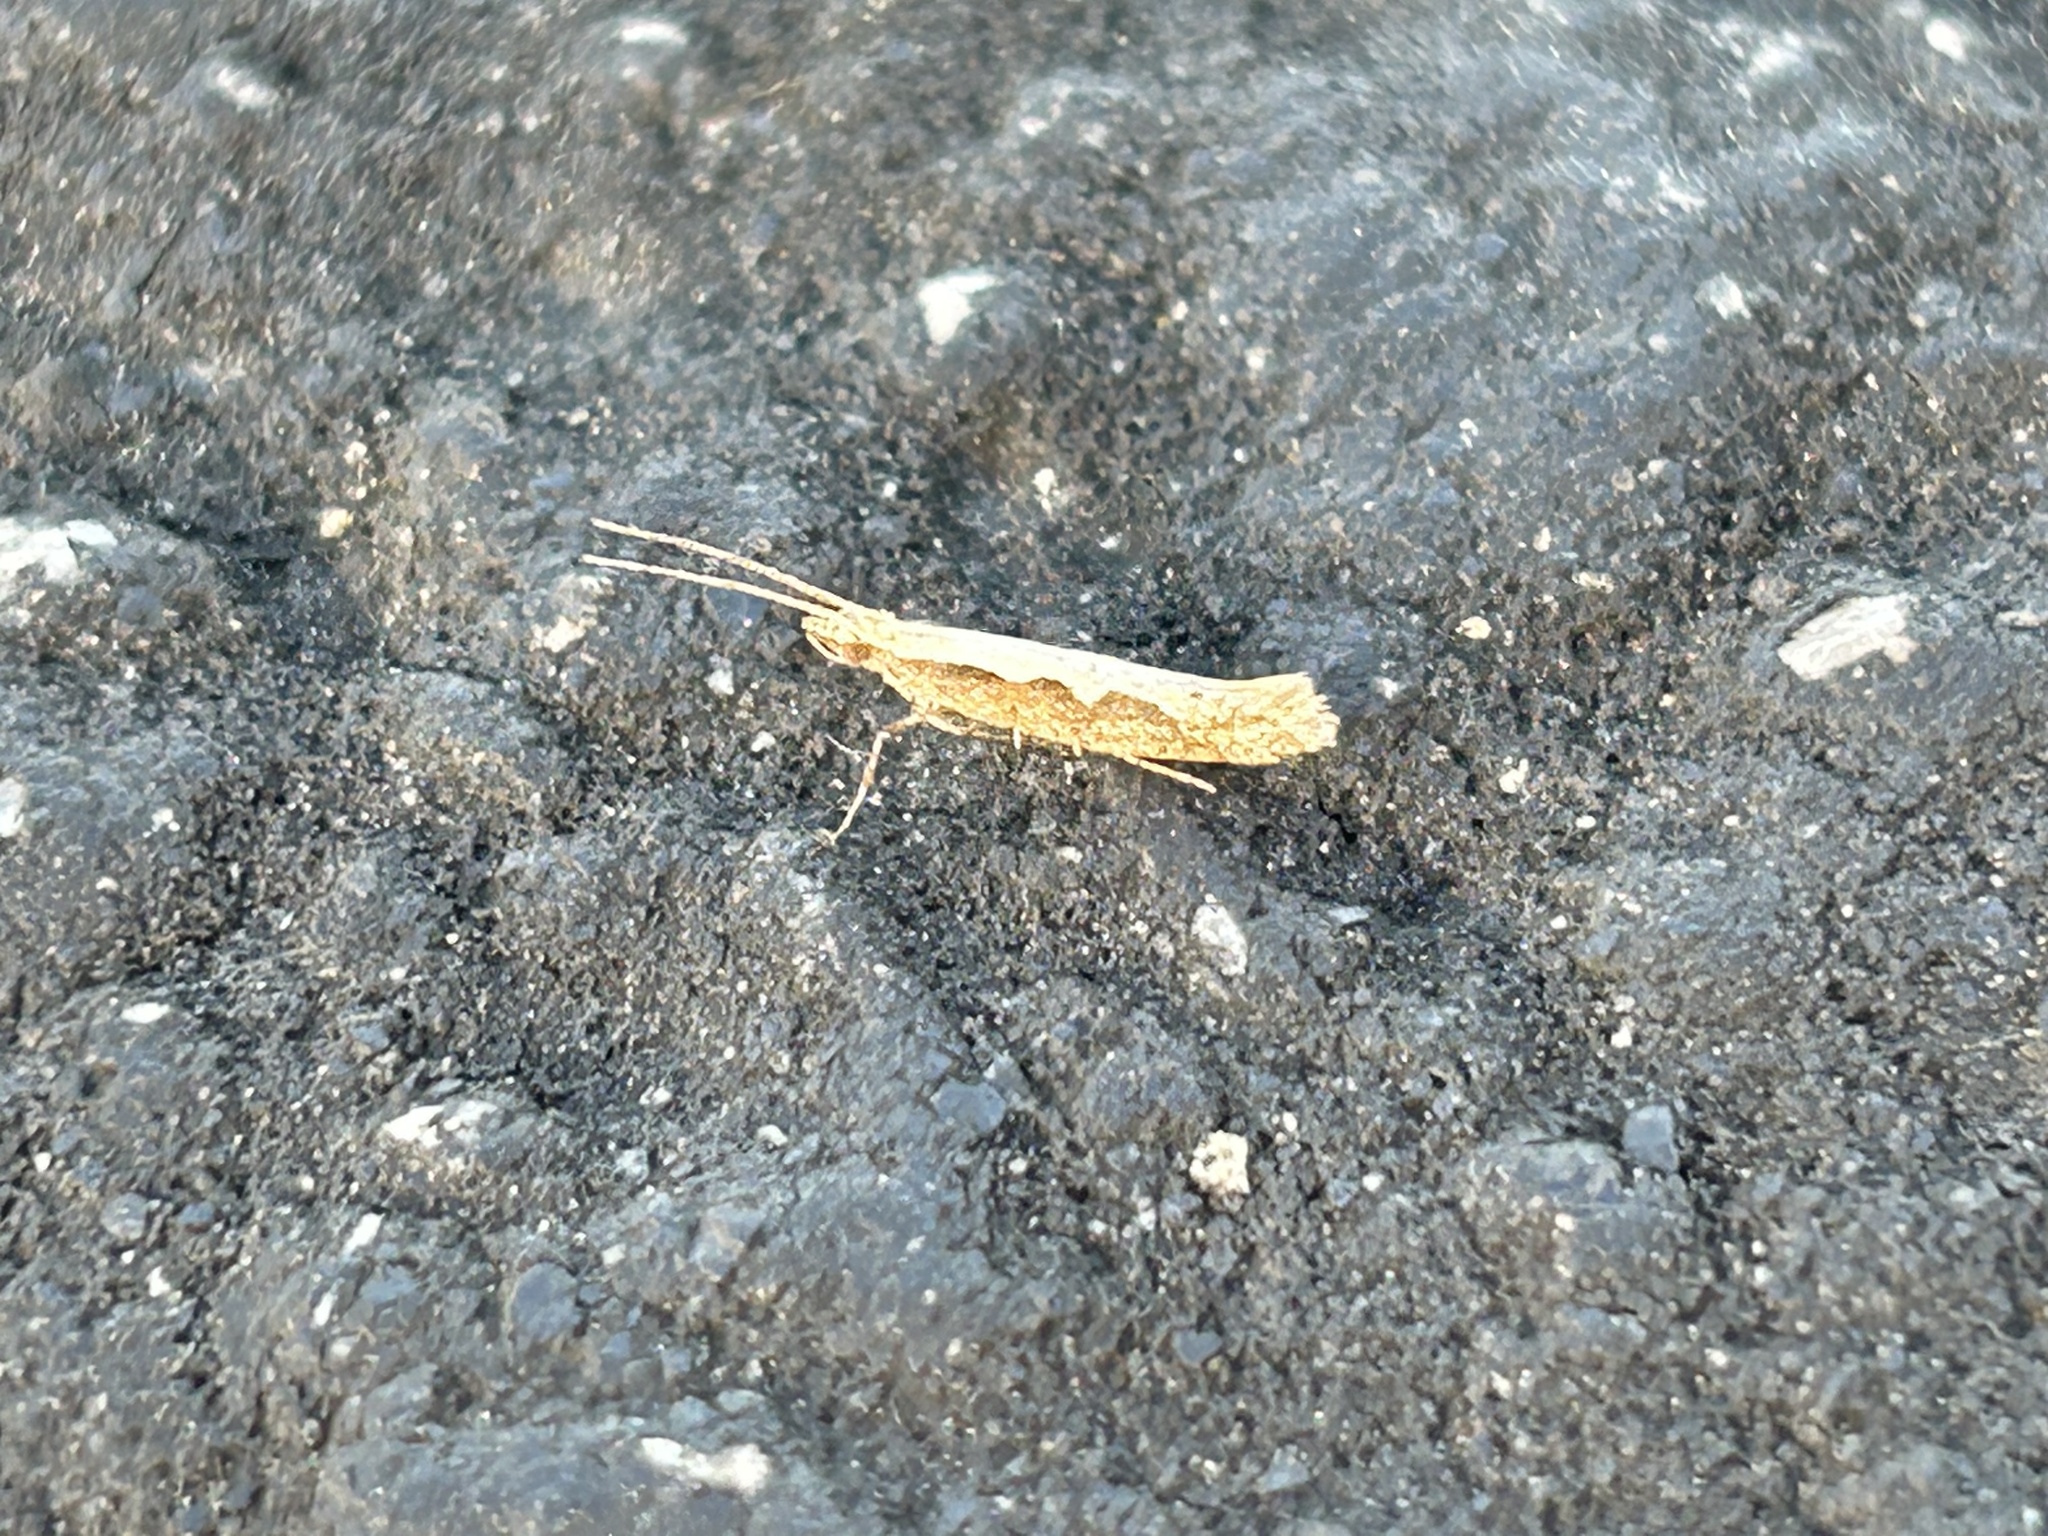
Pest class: diamondback_moth